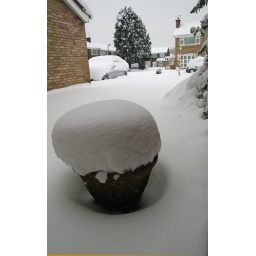
tjere is a flower pot under that snow hat.